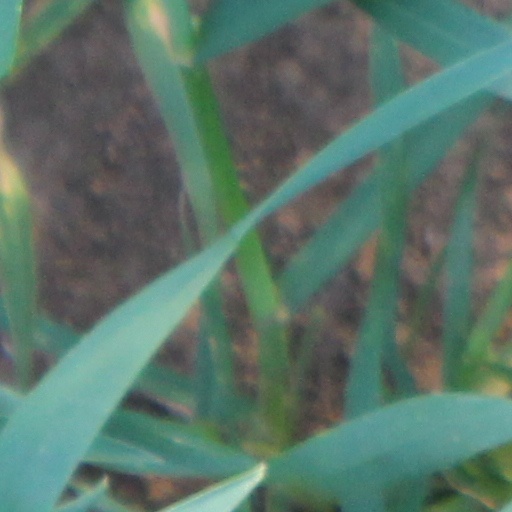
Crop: wheat